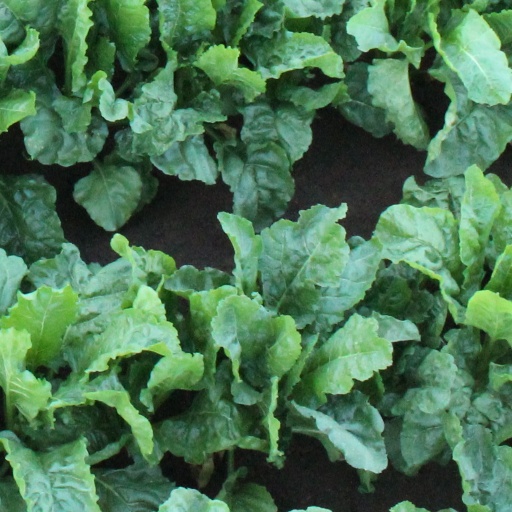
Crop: sugar beet